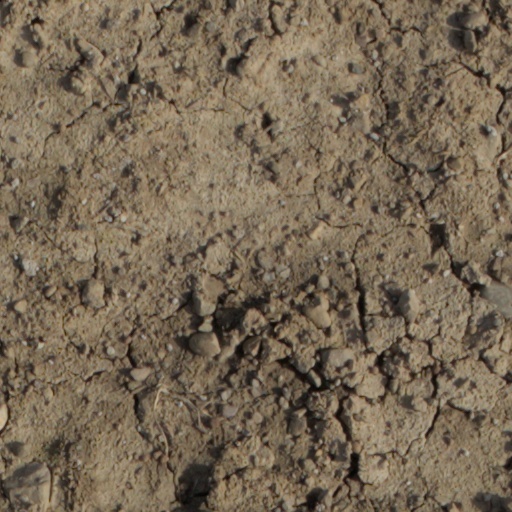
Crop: wheat